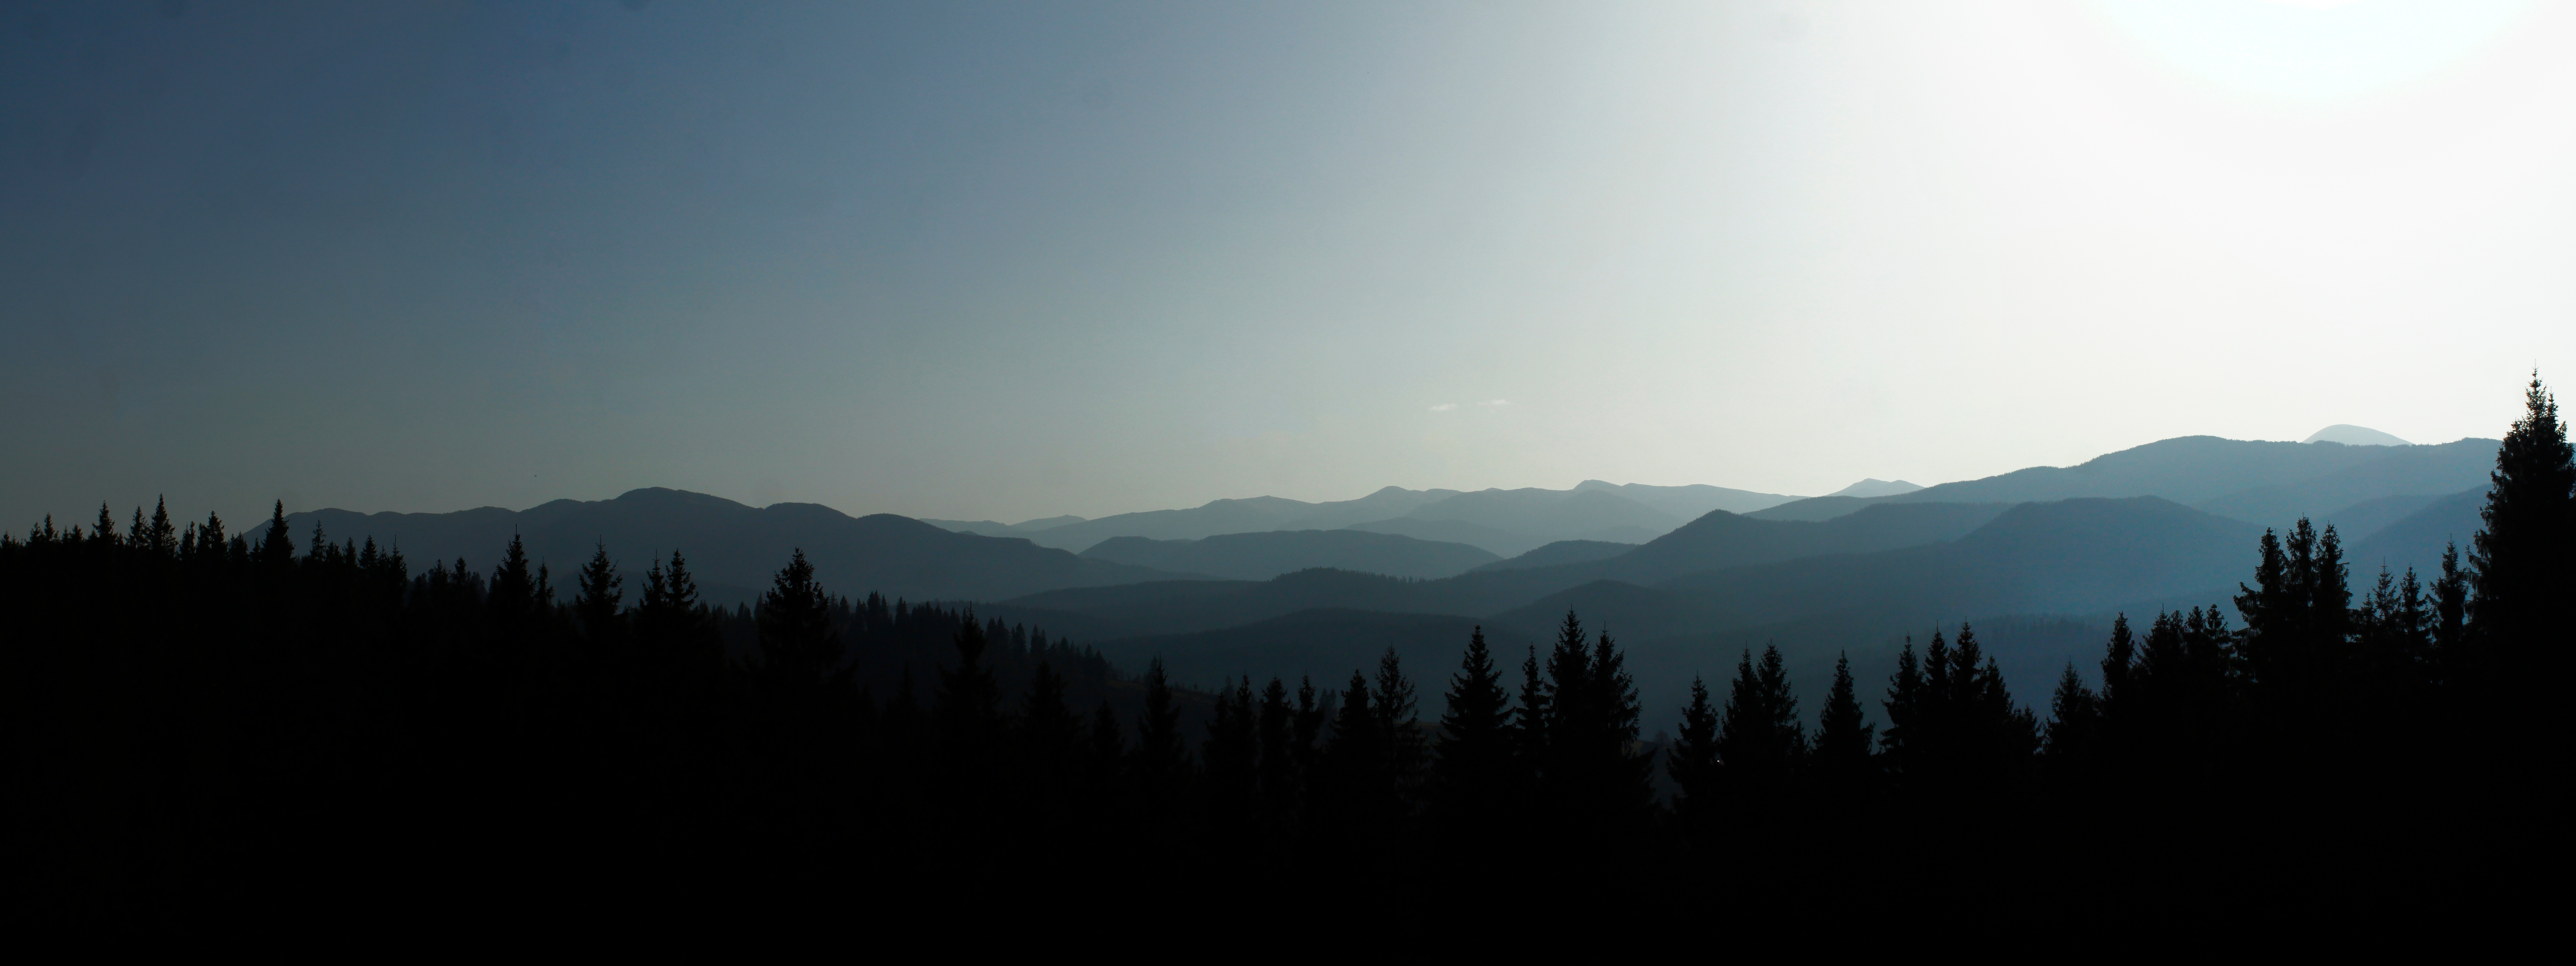
nature, forest, wilderness, mountain, cloud, sky, fog, sunrise, mist, sunlight, morning, hill, dawn, mountain range, dusk, ridge, summit, atmospheric phenomenon, mountainous landforms